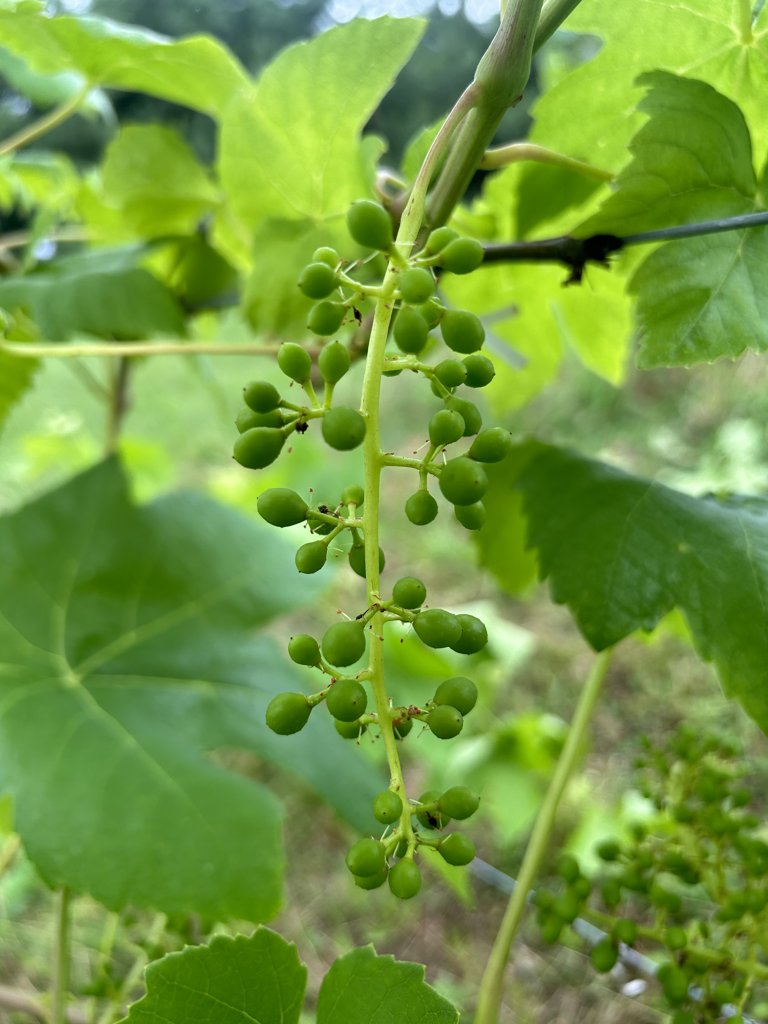
Berries visible: 96
Grape clusters: 2